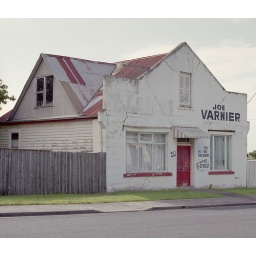
white and red house with menacing clay face in second storey window, east devonport